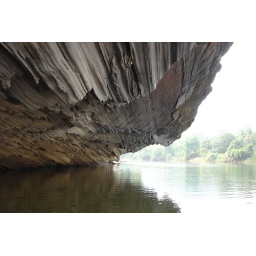
A natural cave carved out of the mountains by the river Tunga, near Vihangama resort where we stayed in Thirthahalli.